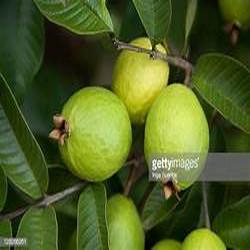
Label: Guava